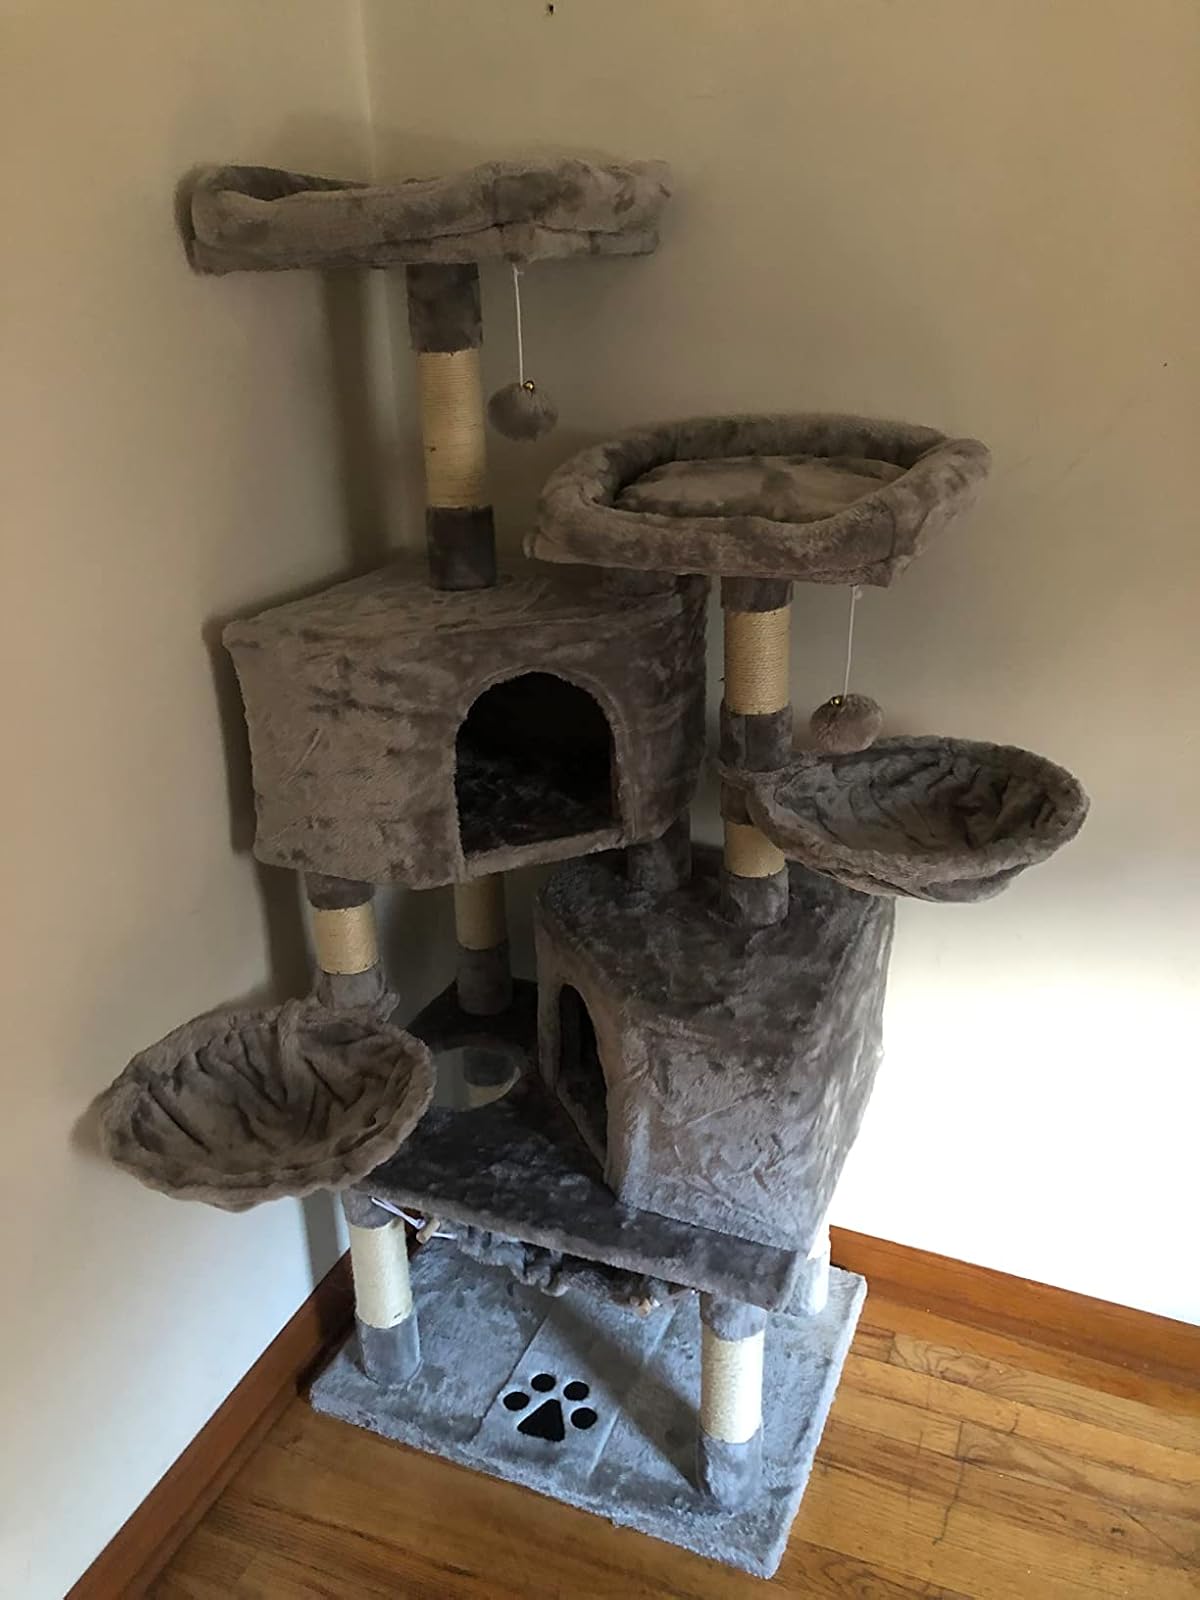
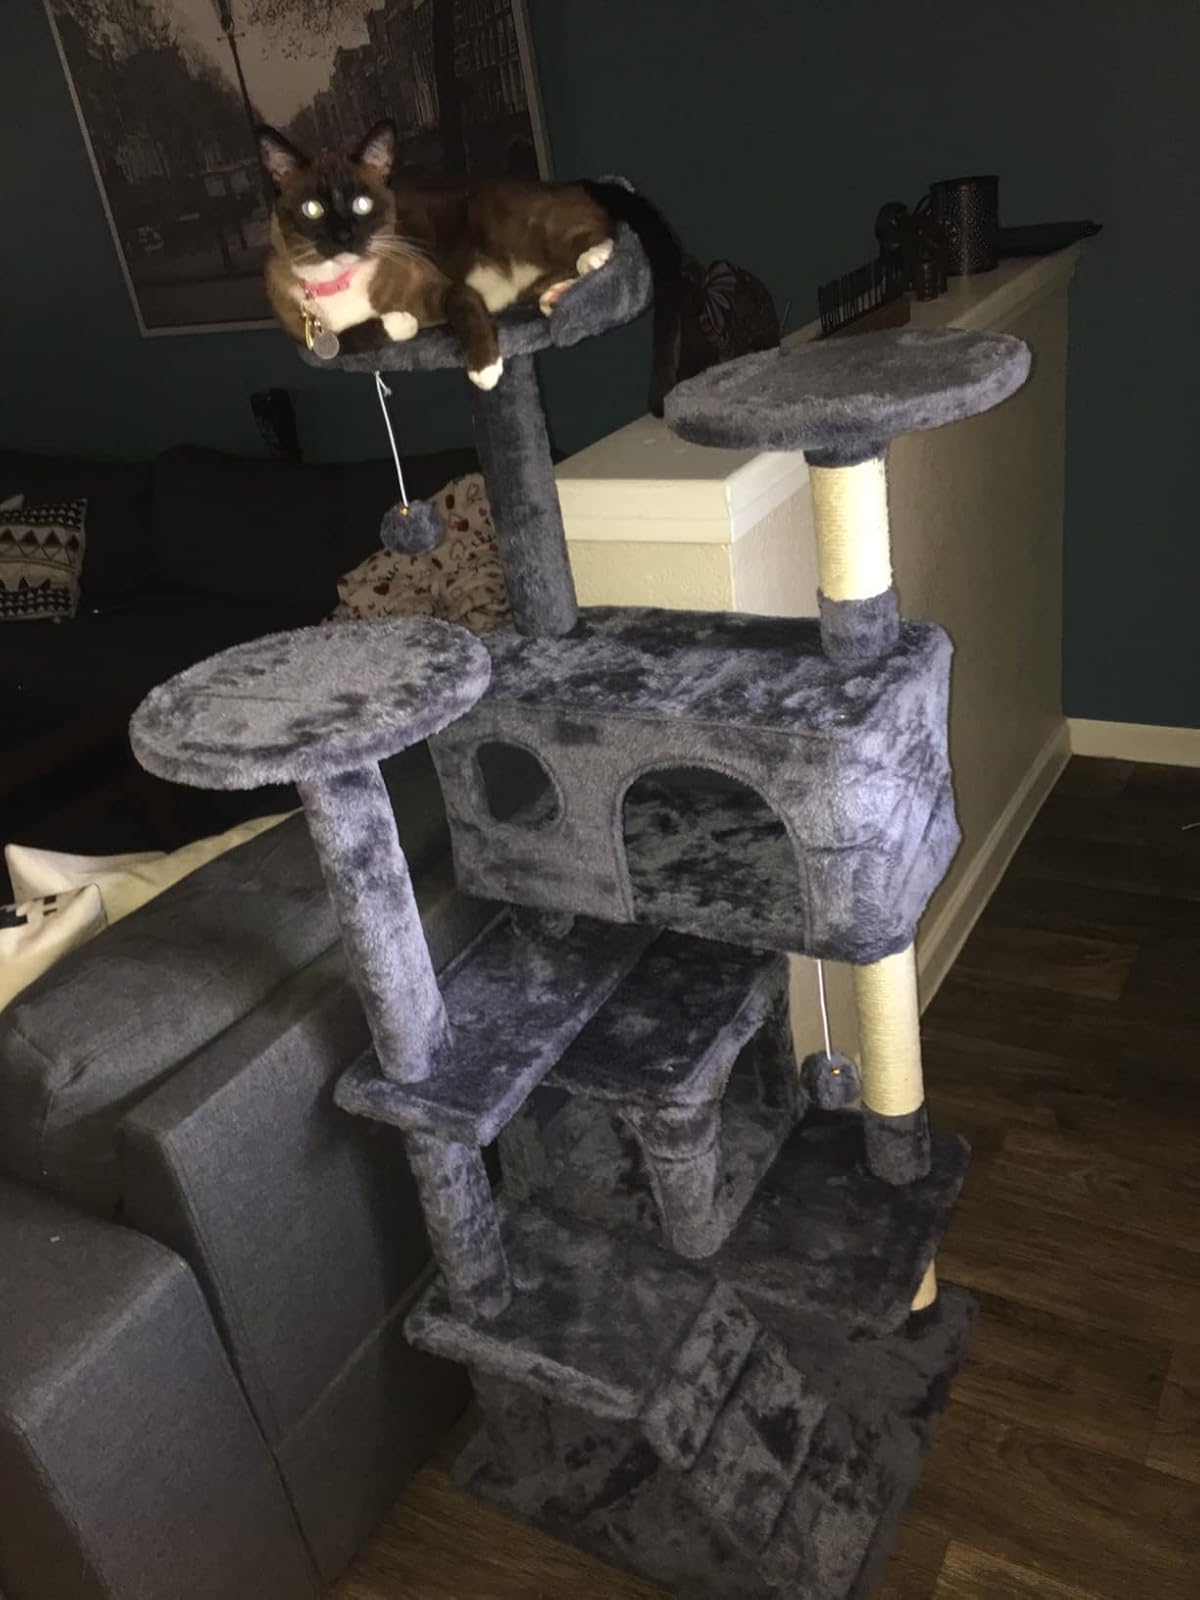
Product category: items_cat tree
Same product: no